Biosurvey

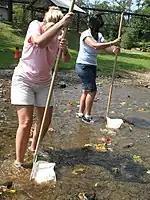
A biosurvey on the North Toe River. North Carolina

A biosurvey, or a biological survey, is a scientific study of organisms to assess the condition of an ecological resource, such as a water body.